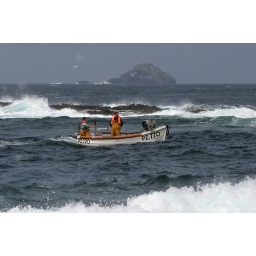
Fishing boat in the channel between the Tribbens and the beach at Sennen Cove, Cornwall